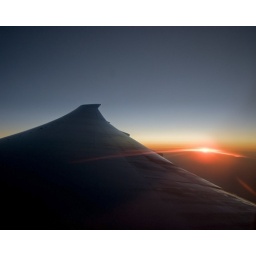
Sunset while looking out the window from my seat on Air Canada. I extended more sky in this shot.